St. Louis Cathedral, Fort-de-France

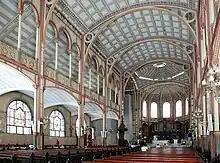

St. Louis Cathedral was built in a Gothic Revival style with rounded arches in the Neo-Romanesque style. The cathedral's façade features a steeple that rises above the city, while its exterior walls are supported by flying buttresses. Located in front of the cathedral is a small square that contains two royal palms which appear to flank the structure. The building is located directly across the square from the consulate of the United States and is one block northwest from the park La Savane.